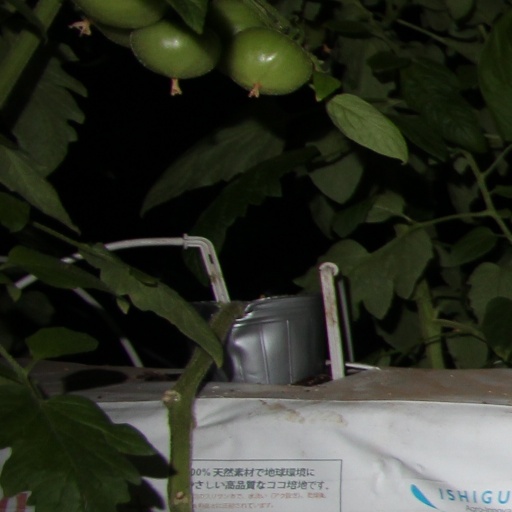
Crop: tomato